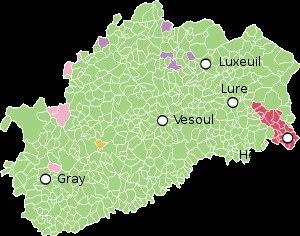
L'histoire de la Haute-Saône commence le 5 février 1790 en tant que département français. La ville de Vesoul est désignée comme chef-lieu grâce à sa position centrale.